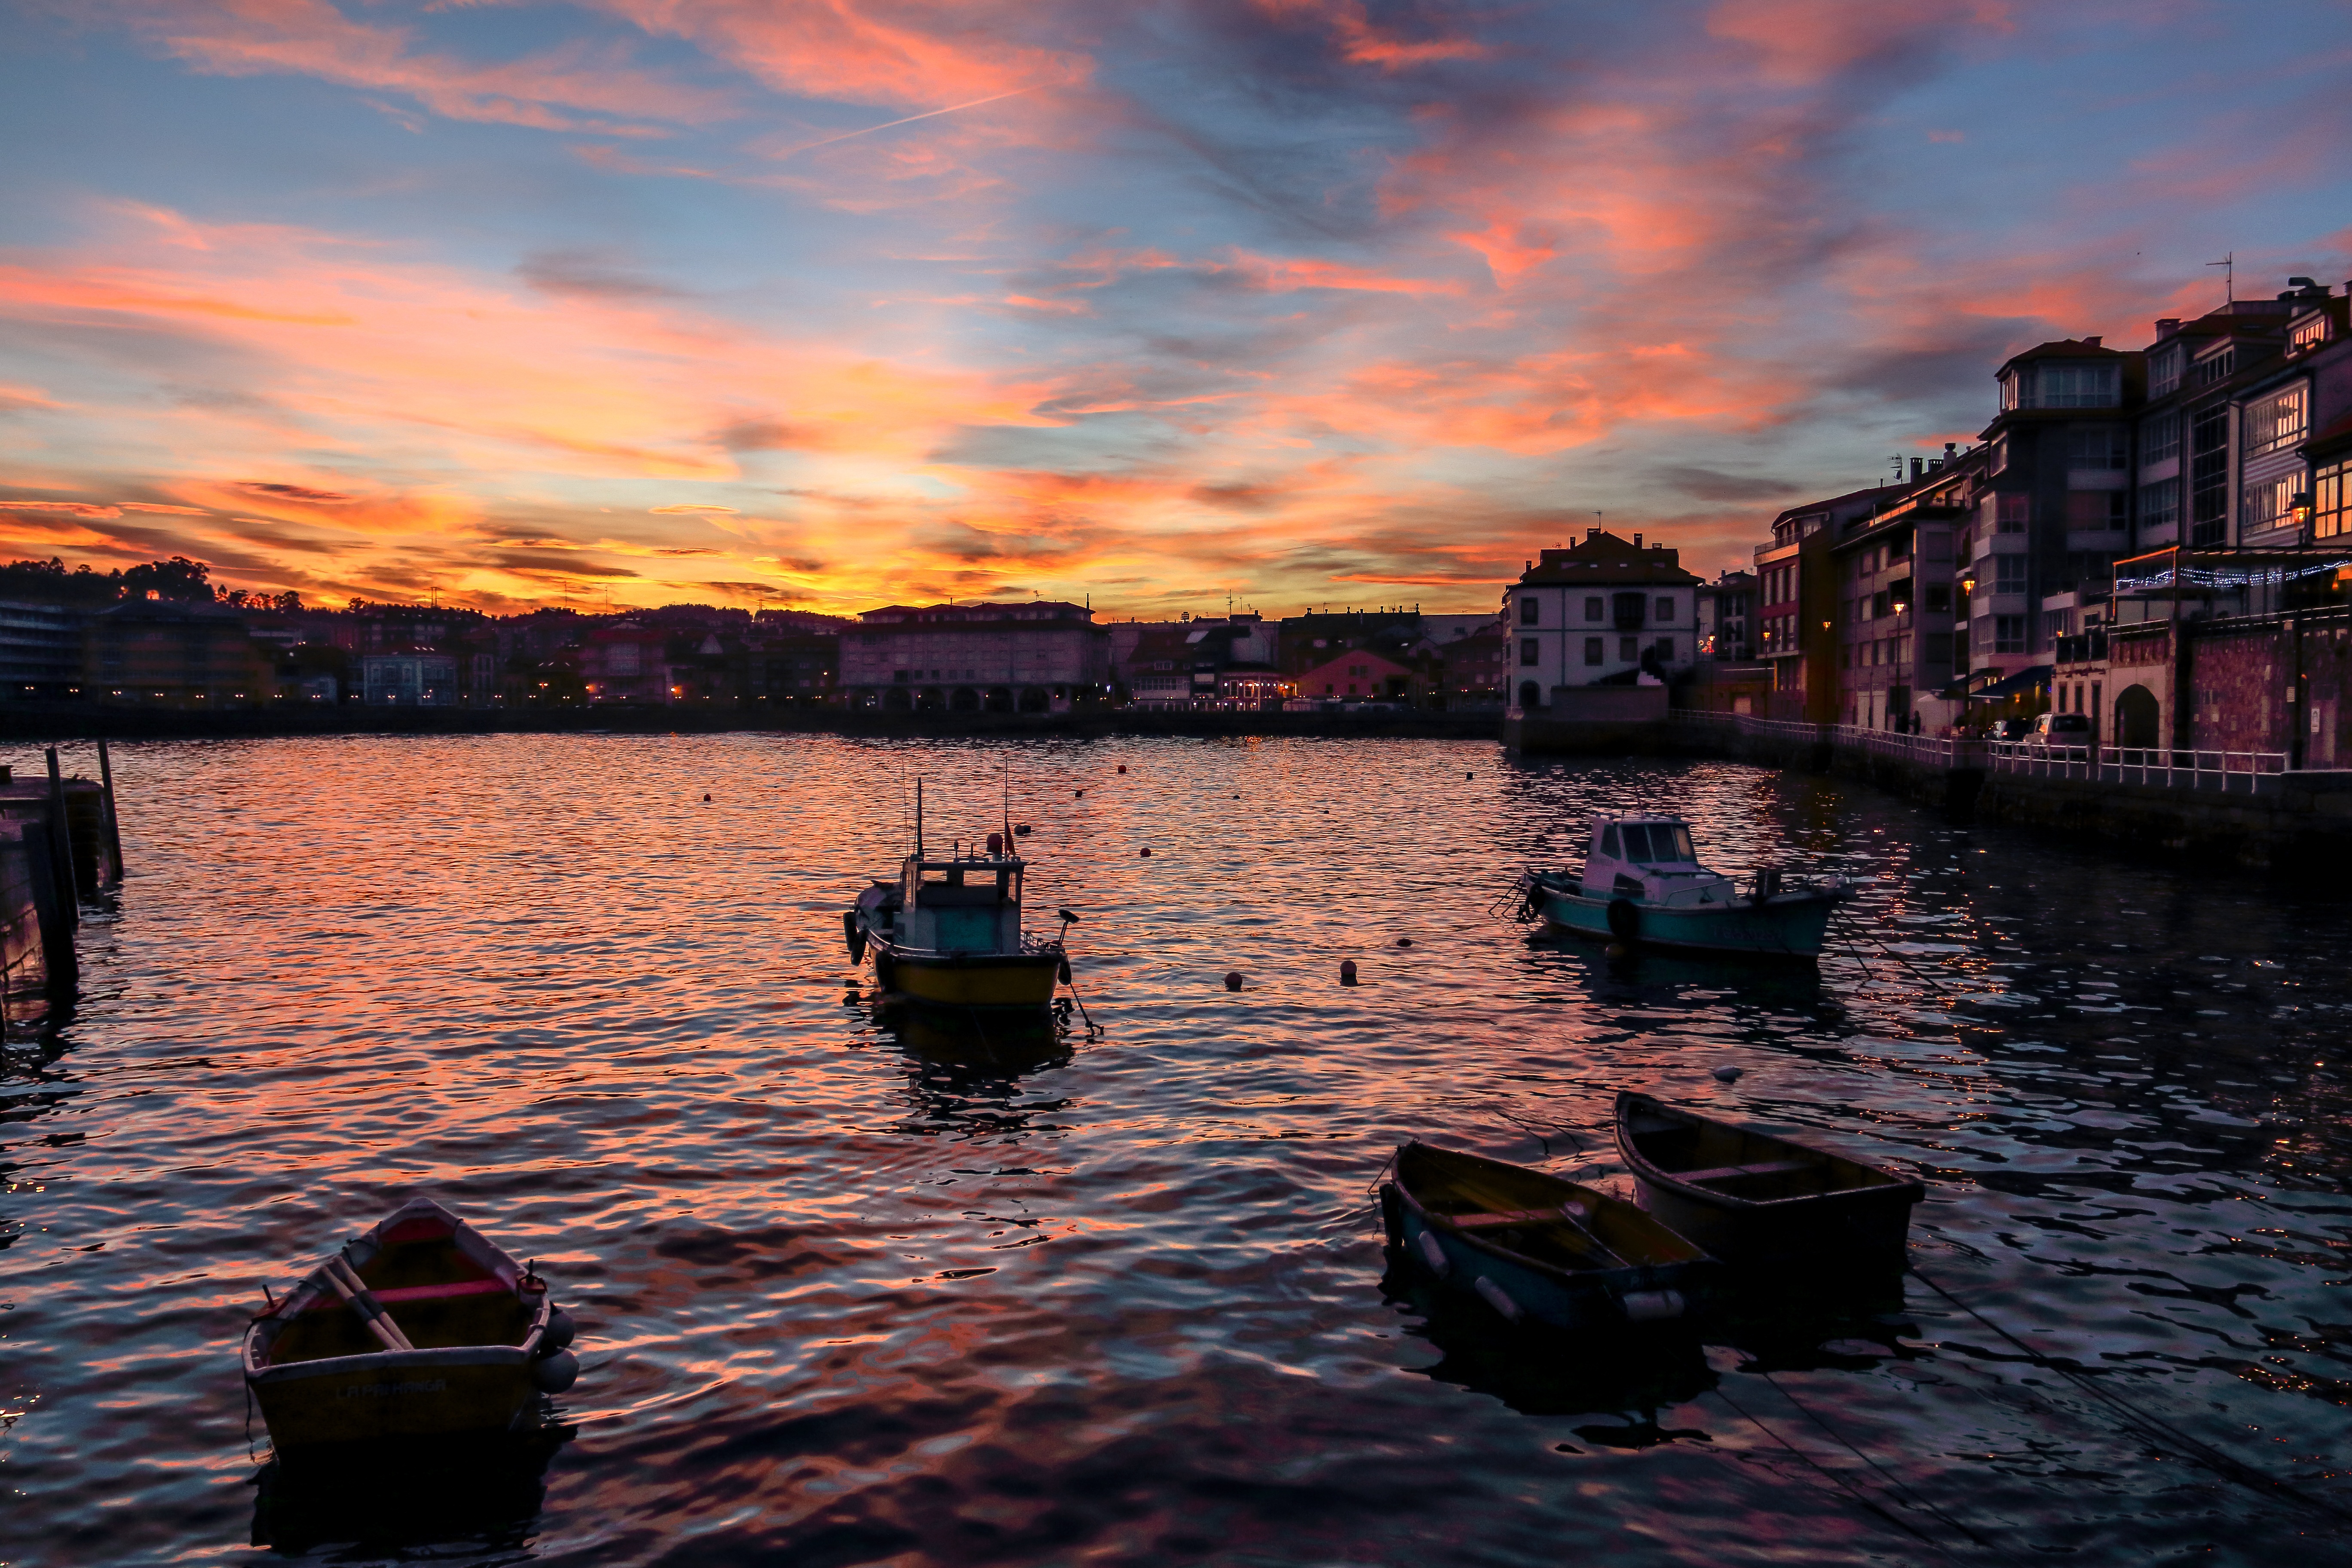
landscape, sea, water, cloud, people, sky, sunrise, sunset, boat, morning, lake, dawn, river, dusk, evening, reflection, vehicle, port, waterway, spain, costa, views, asturias, luanco